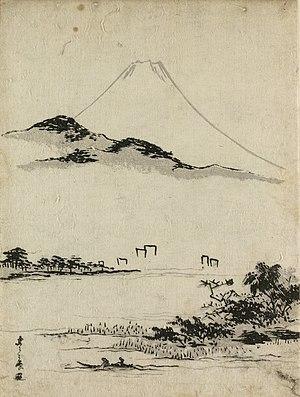
L' école Utagawa, Utagawa-ha est constituée d'un groupe d'artistes japonais qui développent la technique nishiki-e dans le style ukiyo-e et en font l'école dominante des dernières années de l'époque d'Edo jusqu'à la fin de l'ère Meiji.